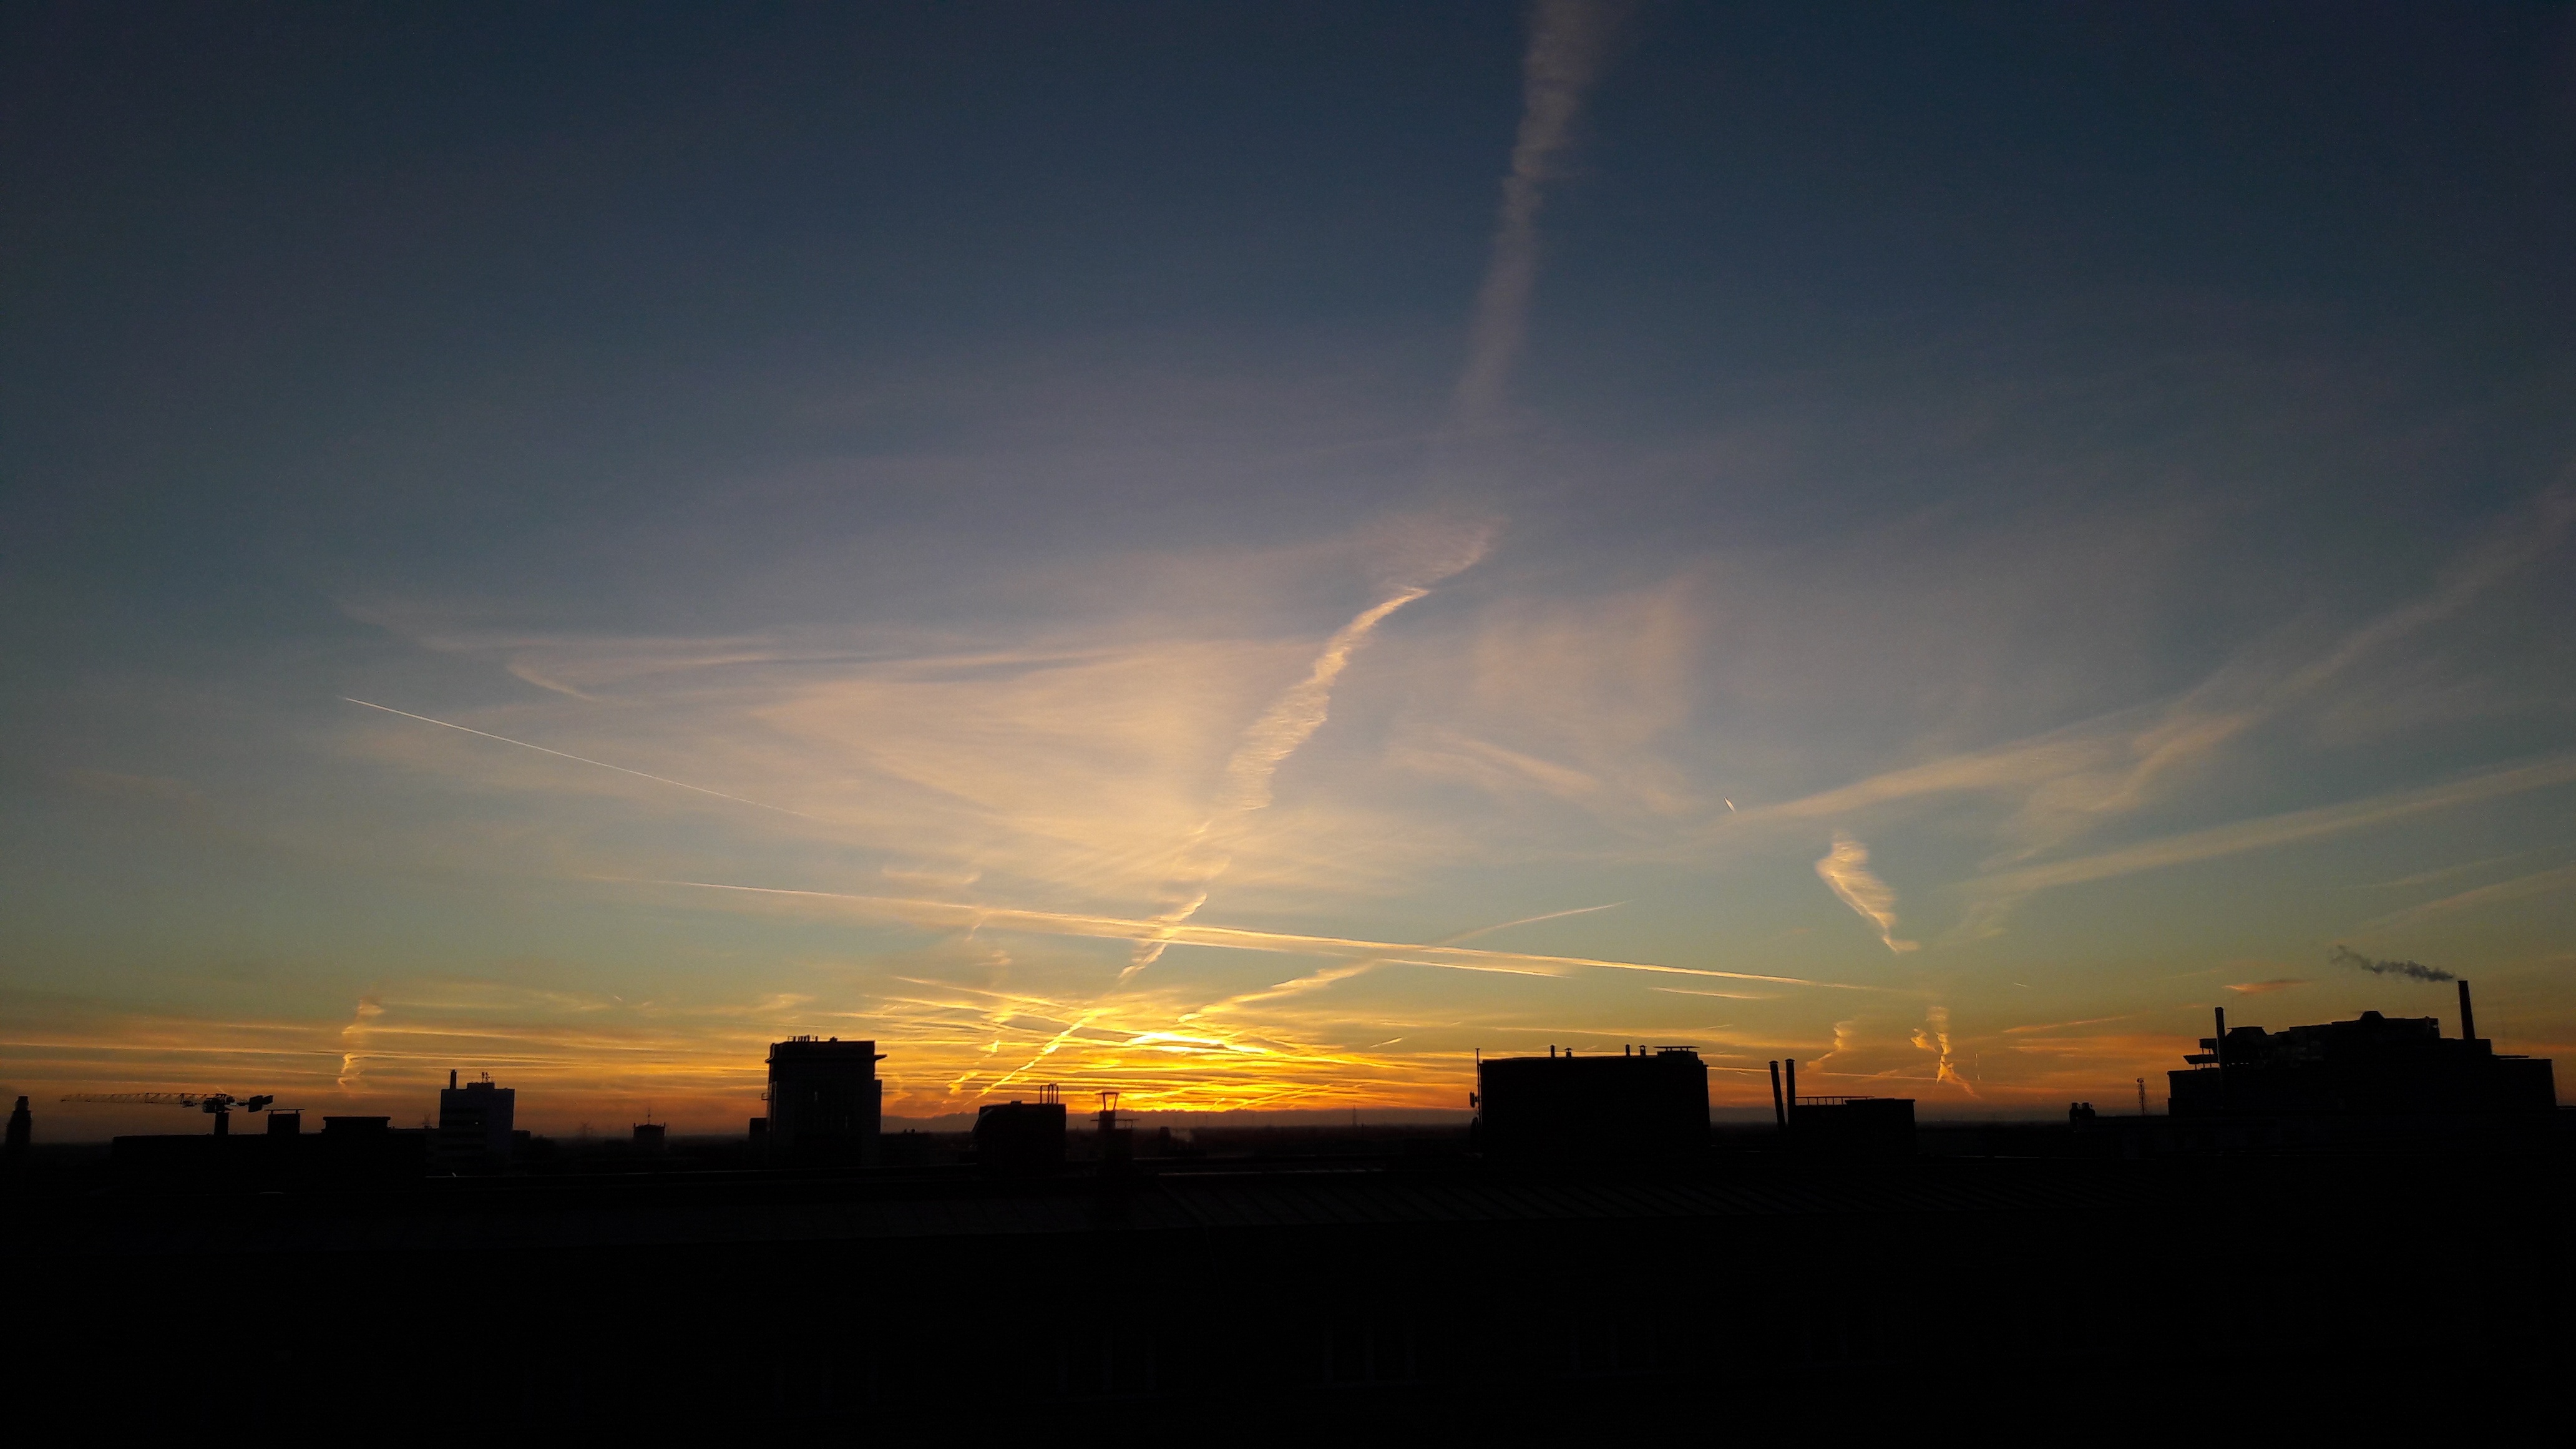
work, horizon, cloud, sky, sun, sunrise, sunset, sunlight, morning, dawn, atmosphere, dusk, evening, afterglow